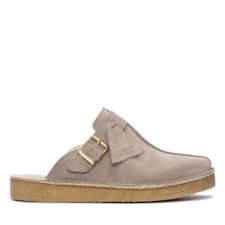
Label: Clog